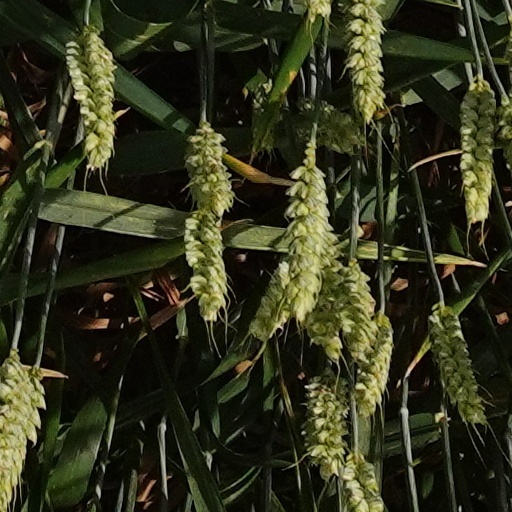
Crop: wheat